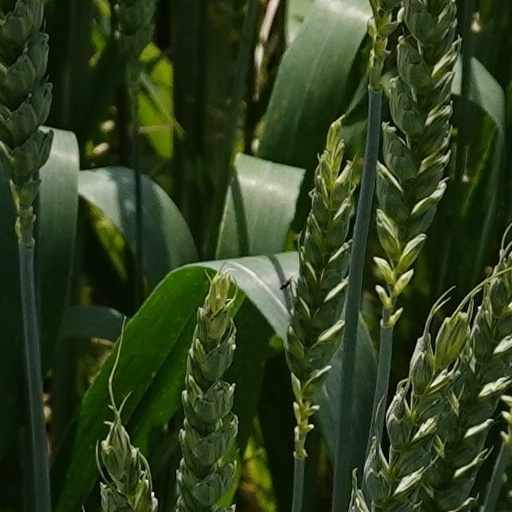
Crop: wheat